Question: Please indicate a possible affordance area of the hold_book that can be used for holding
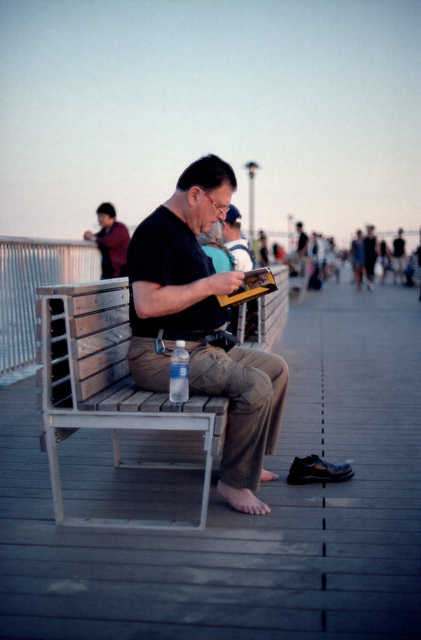
Answer: [206.266, 260.967, 282.516, 310.967]